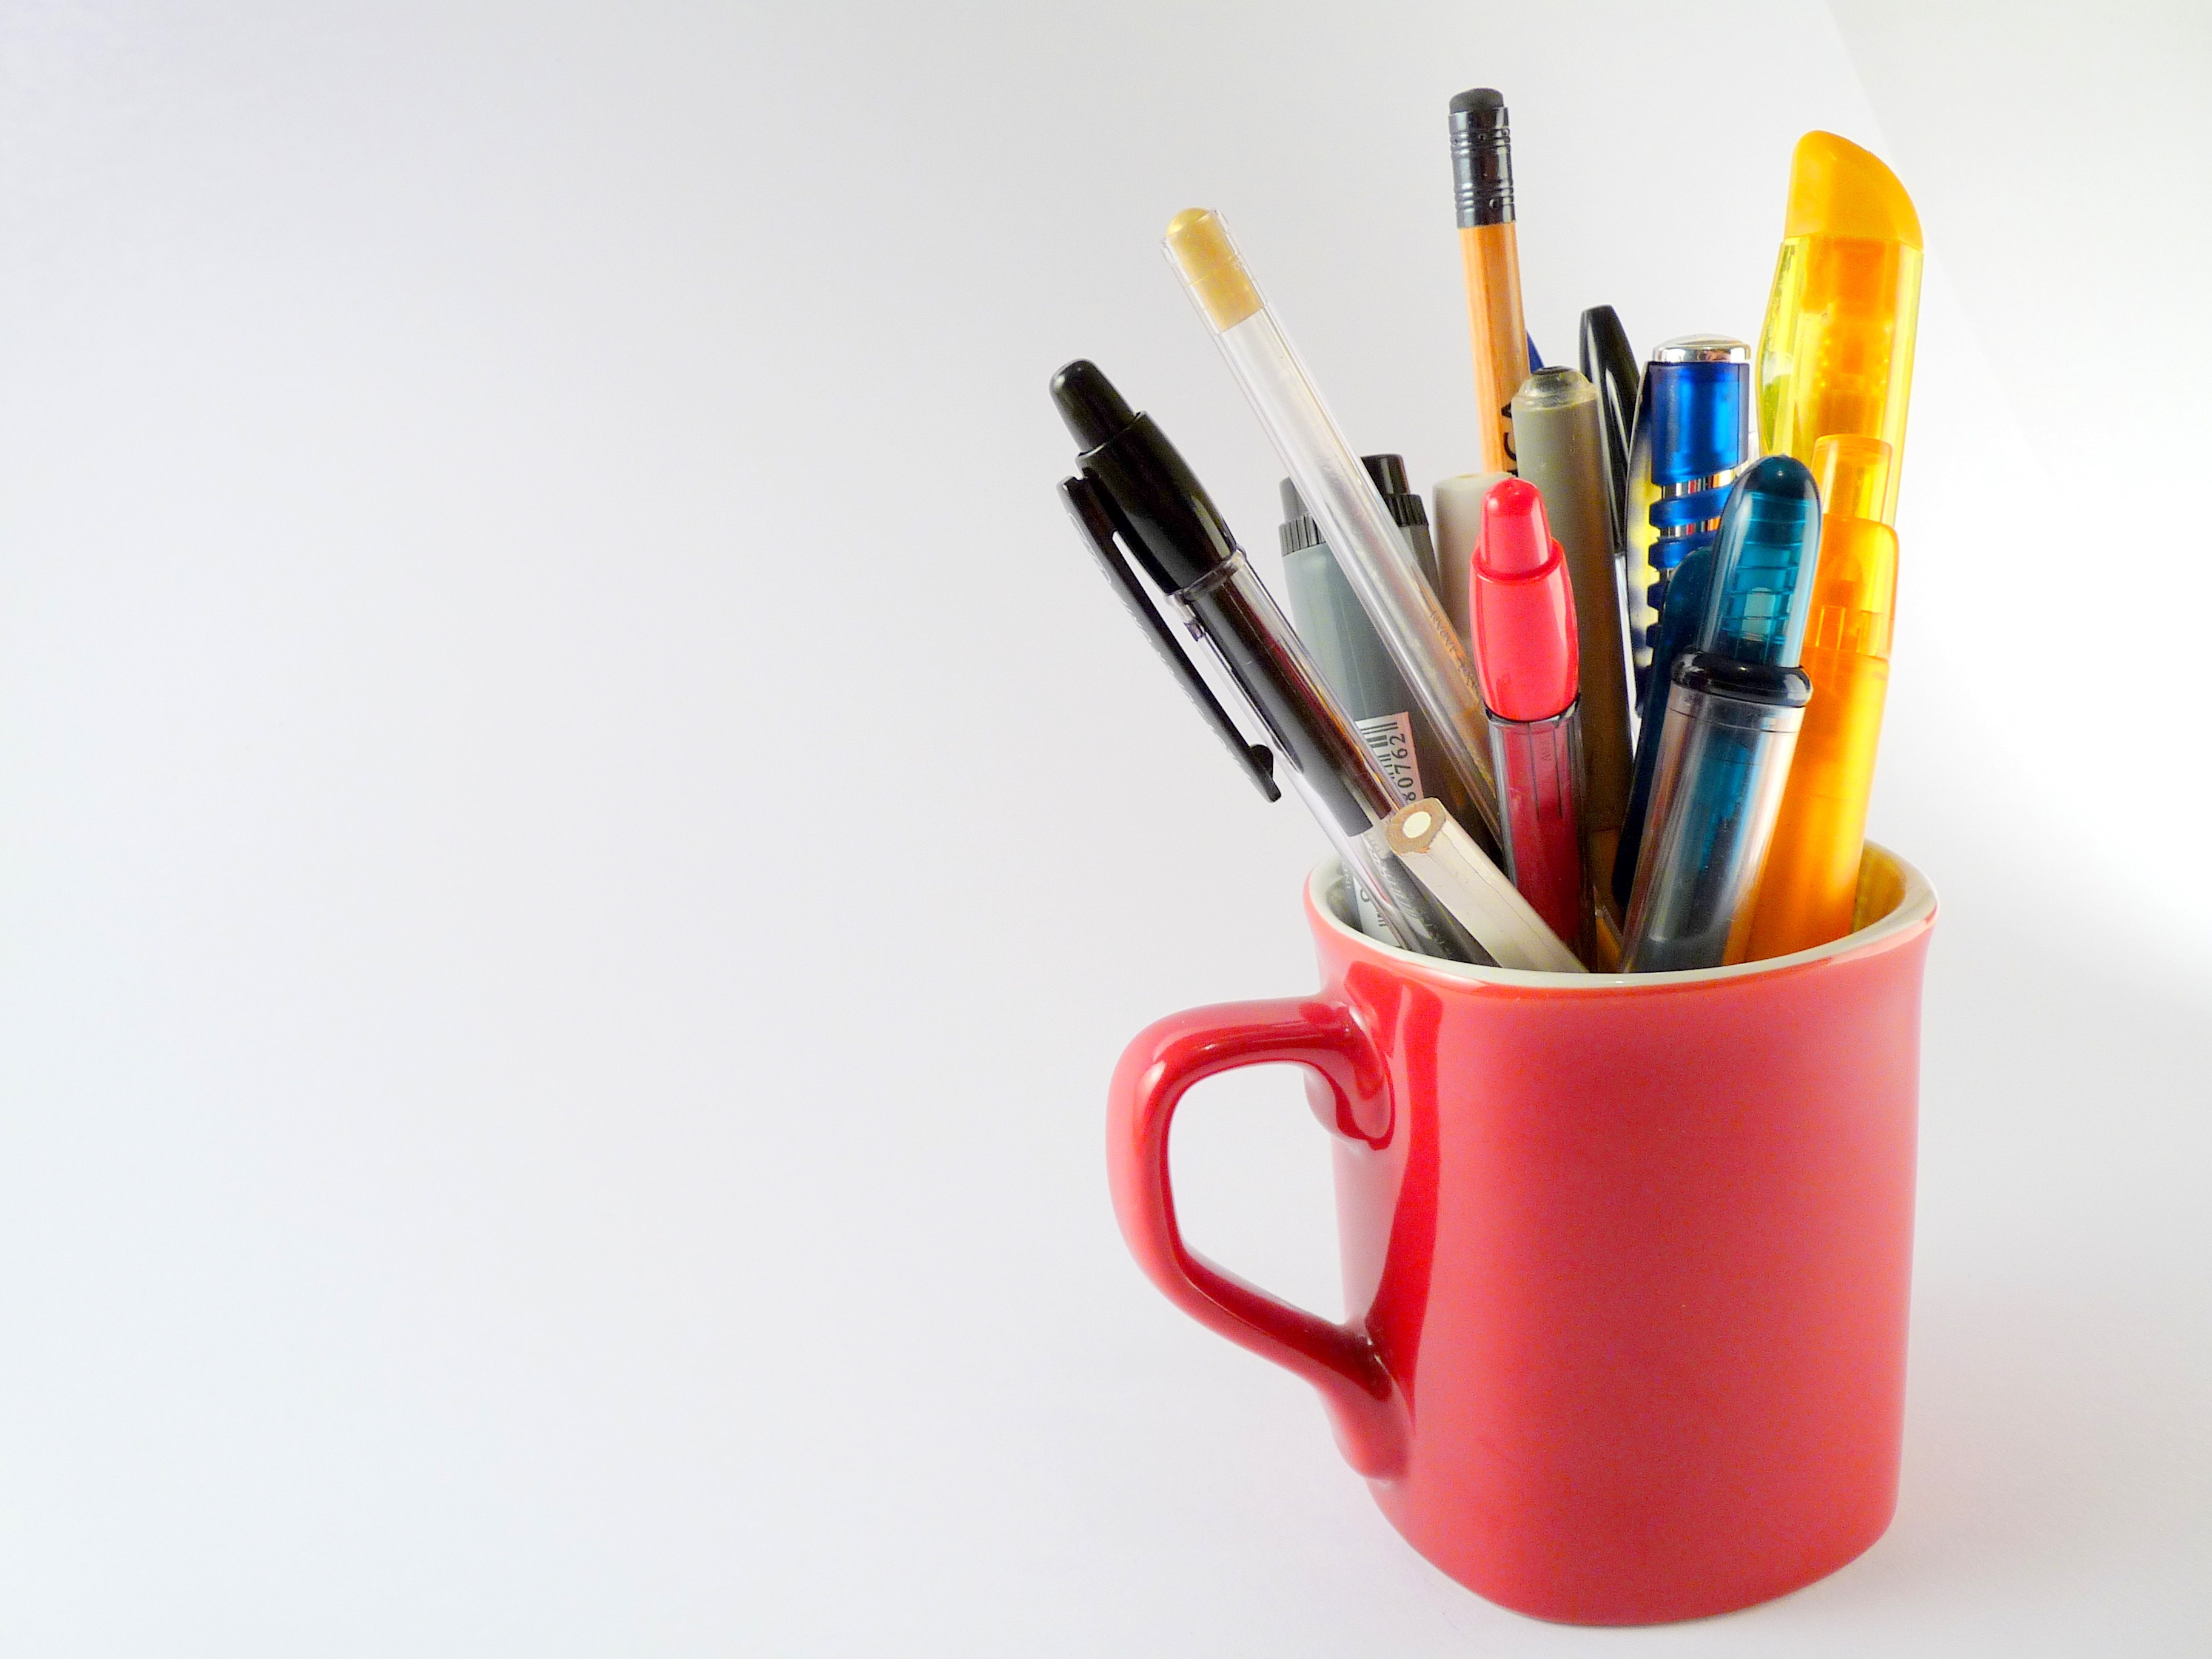
pencil, brush, tool